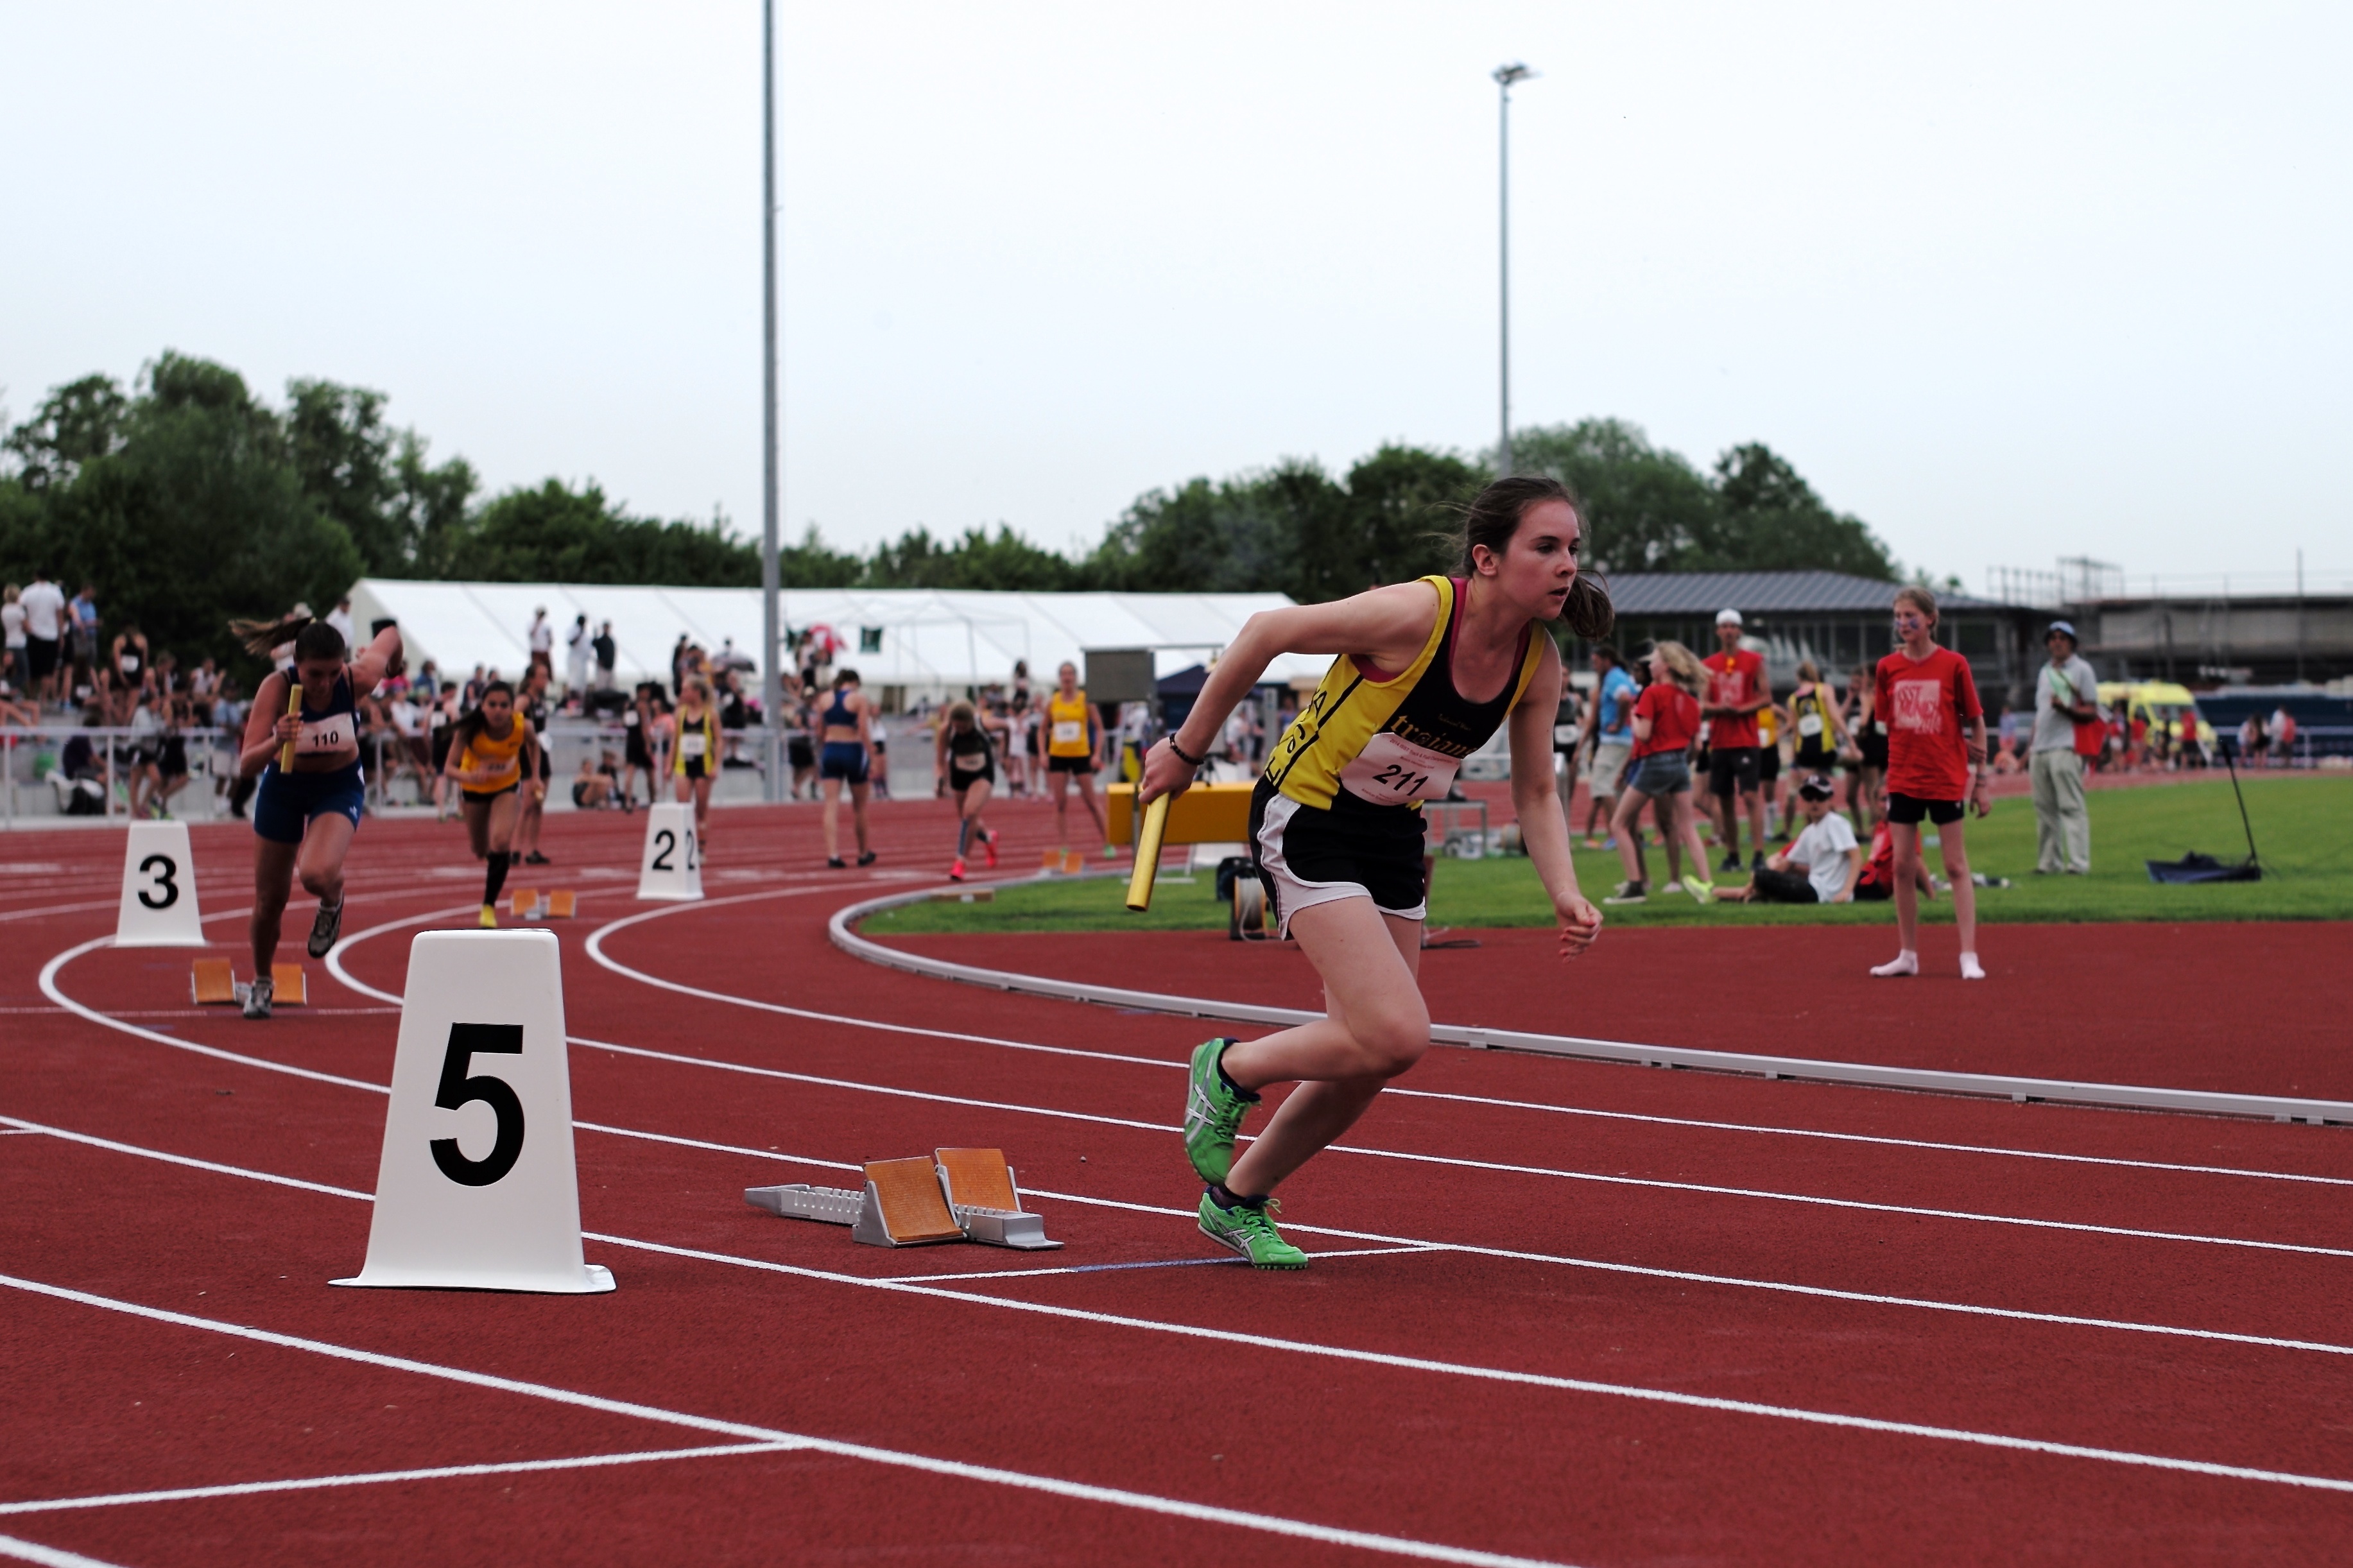
jumping, sports, championship, athletics, sprint, hurdle, hurdling, human action, track and field athletics, heptathlon, middle distance running, 800 metres, 110 metres hurdles, 4 100 metres relay, 100 metres hurdles, obstacle race